Maneckji Nusserwanji Dhalla

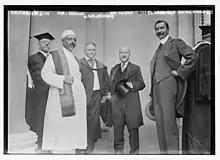
Maneckji Nusserwanji Dhalla, Abraham Valentine Williams Jackson, Henry Clews, and Djelal Munif Bey at Columbia University in 1914

Maneckji Nusserwanji Dhalla (22 September 1875 – 25 May 1956), also abbreviated M. N. Dhalla, was a Pakistani Zoroastrian priest and religious scholar.